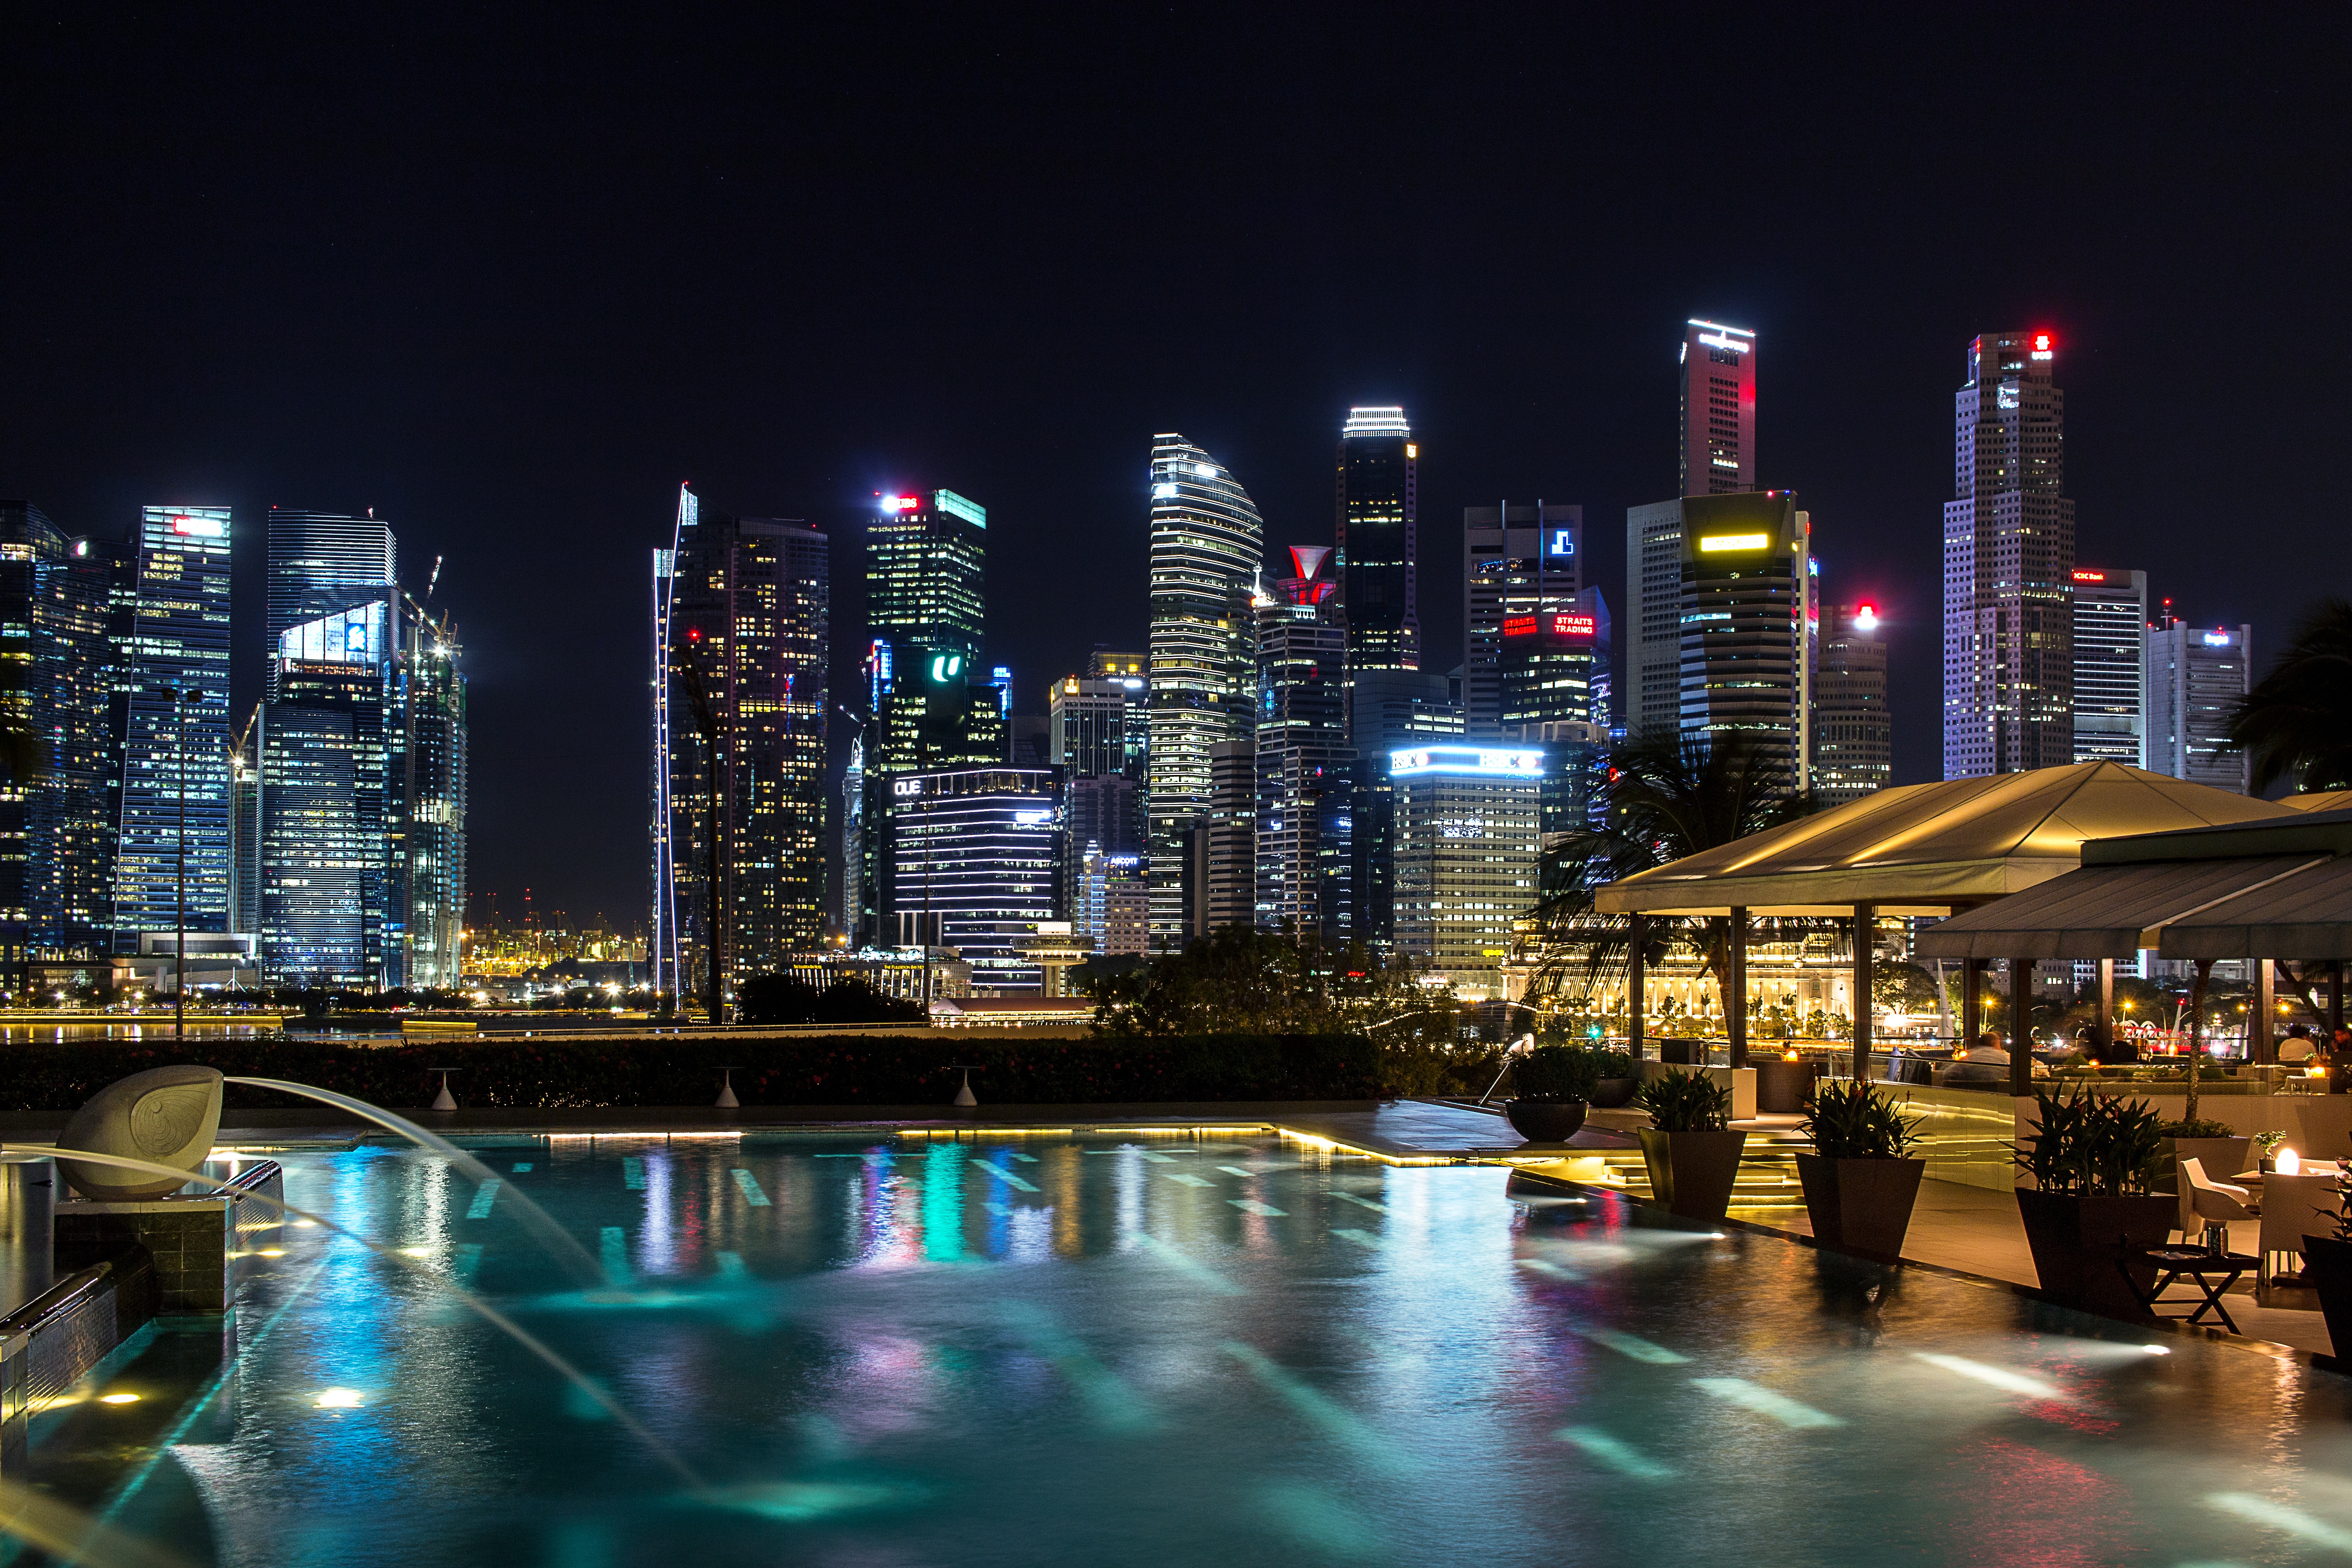
water, architecture, skyline, night, building, city, skyscraper, cityscape, downtown, dusk, evening, reflection, ferris wheel, asia, darkness, tourism, lighting, long exposure, illuminated, light show, lights, hotel, singapore, mood, abendstimmung, mirroring, metropolis, night photograph, big city, luxury hotel, urban area, geographical feature, human settlement, metropolitan area, marina bay sand